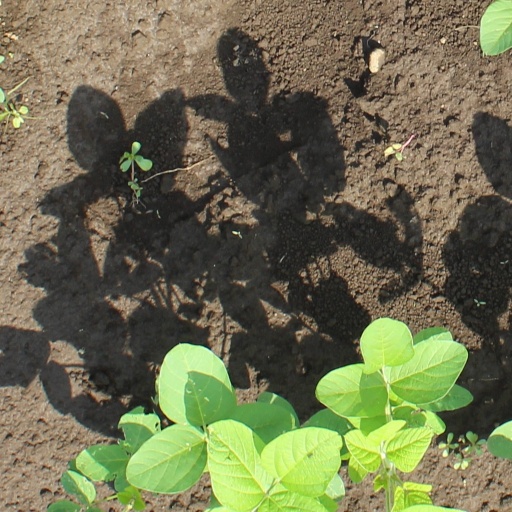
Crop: soybean